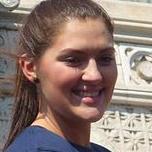
Age: 21